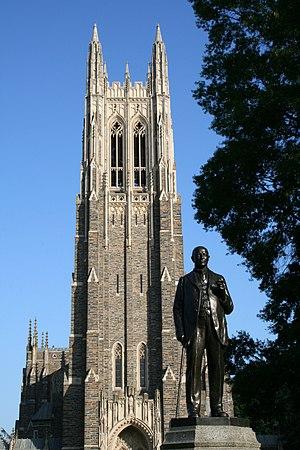
La Fuqua School of Business est la business school de l'Université Duke à Durham, en Caroline du Nord, États-Unis.